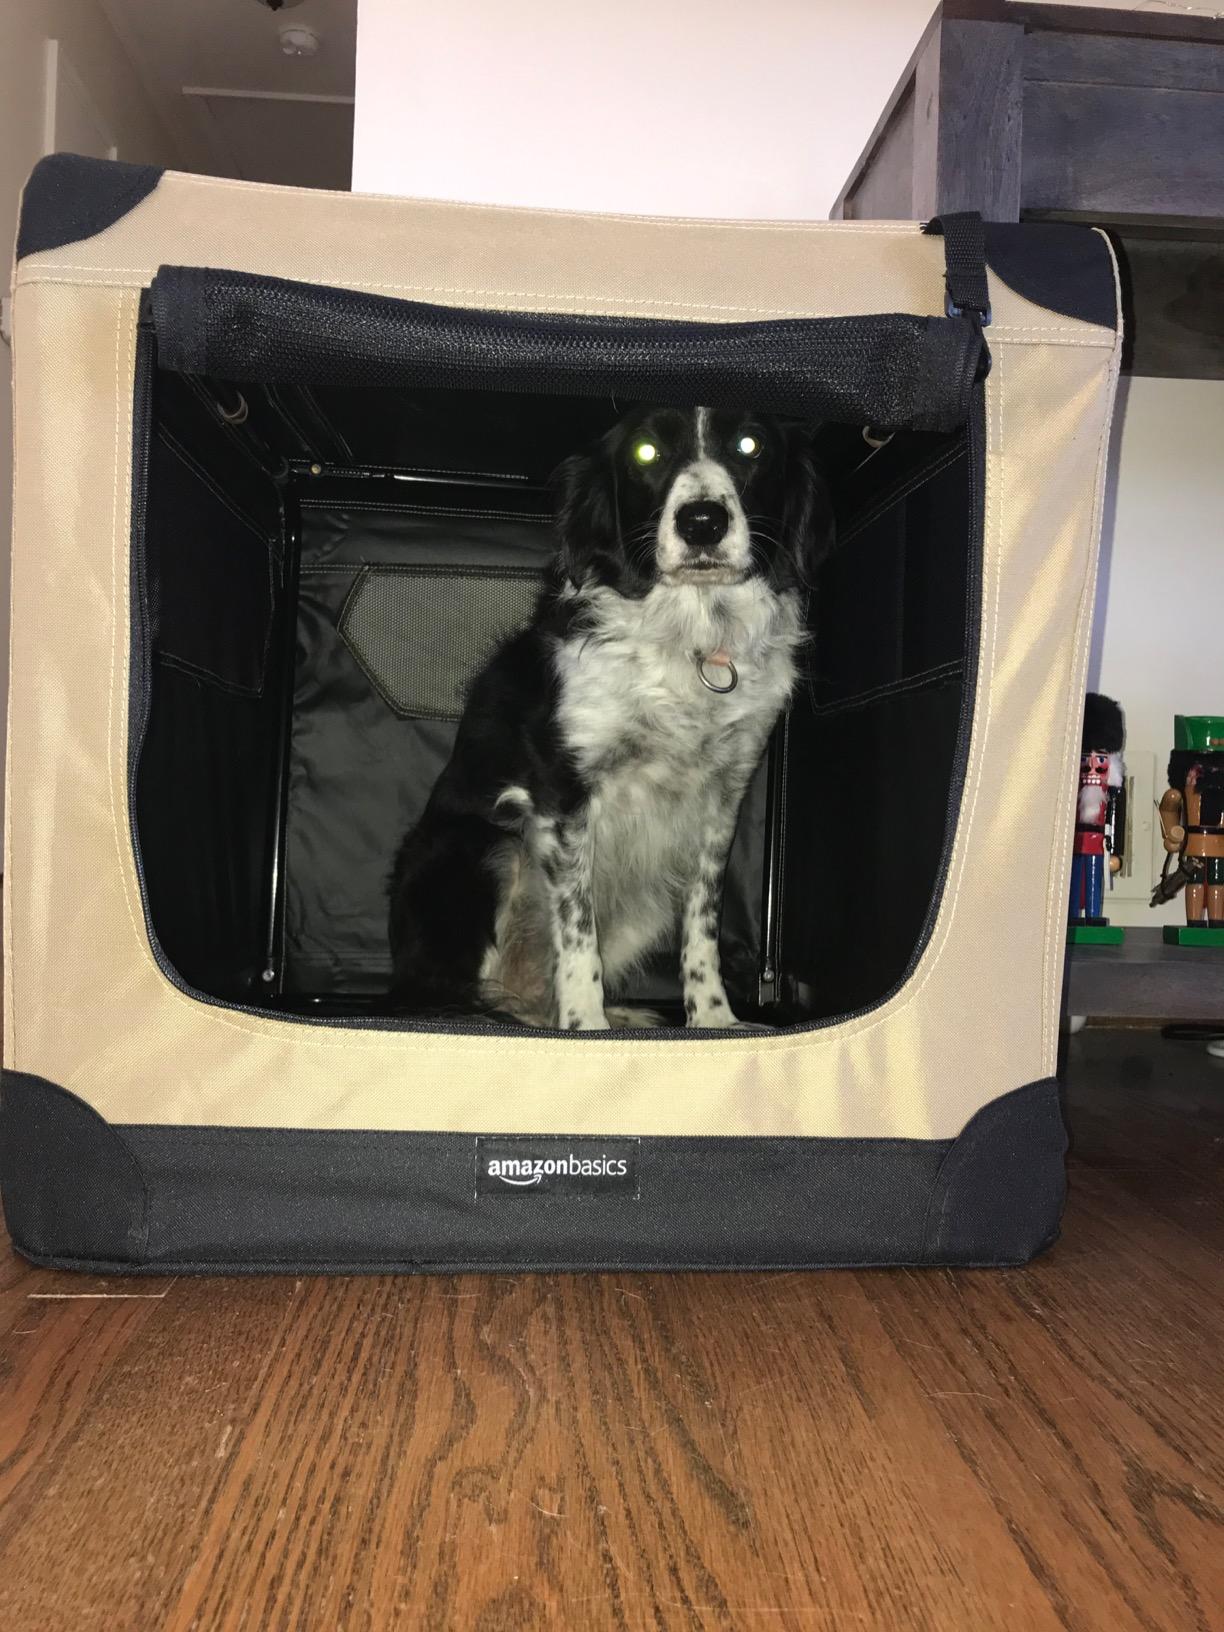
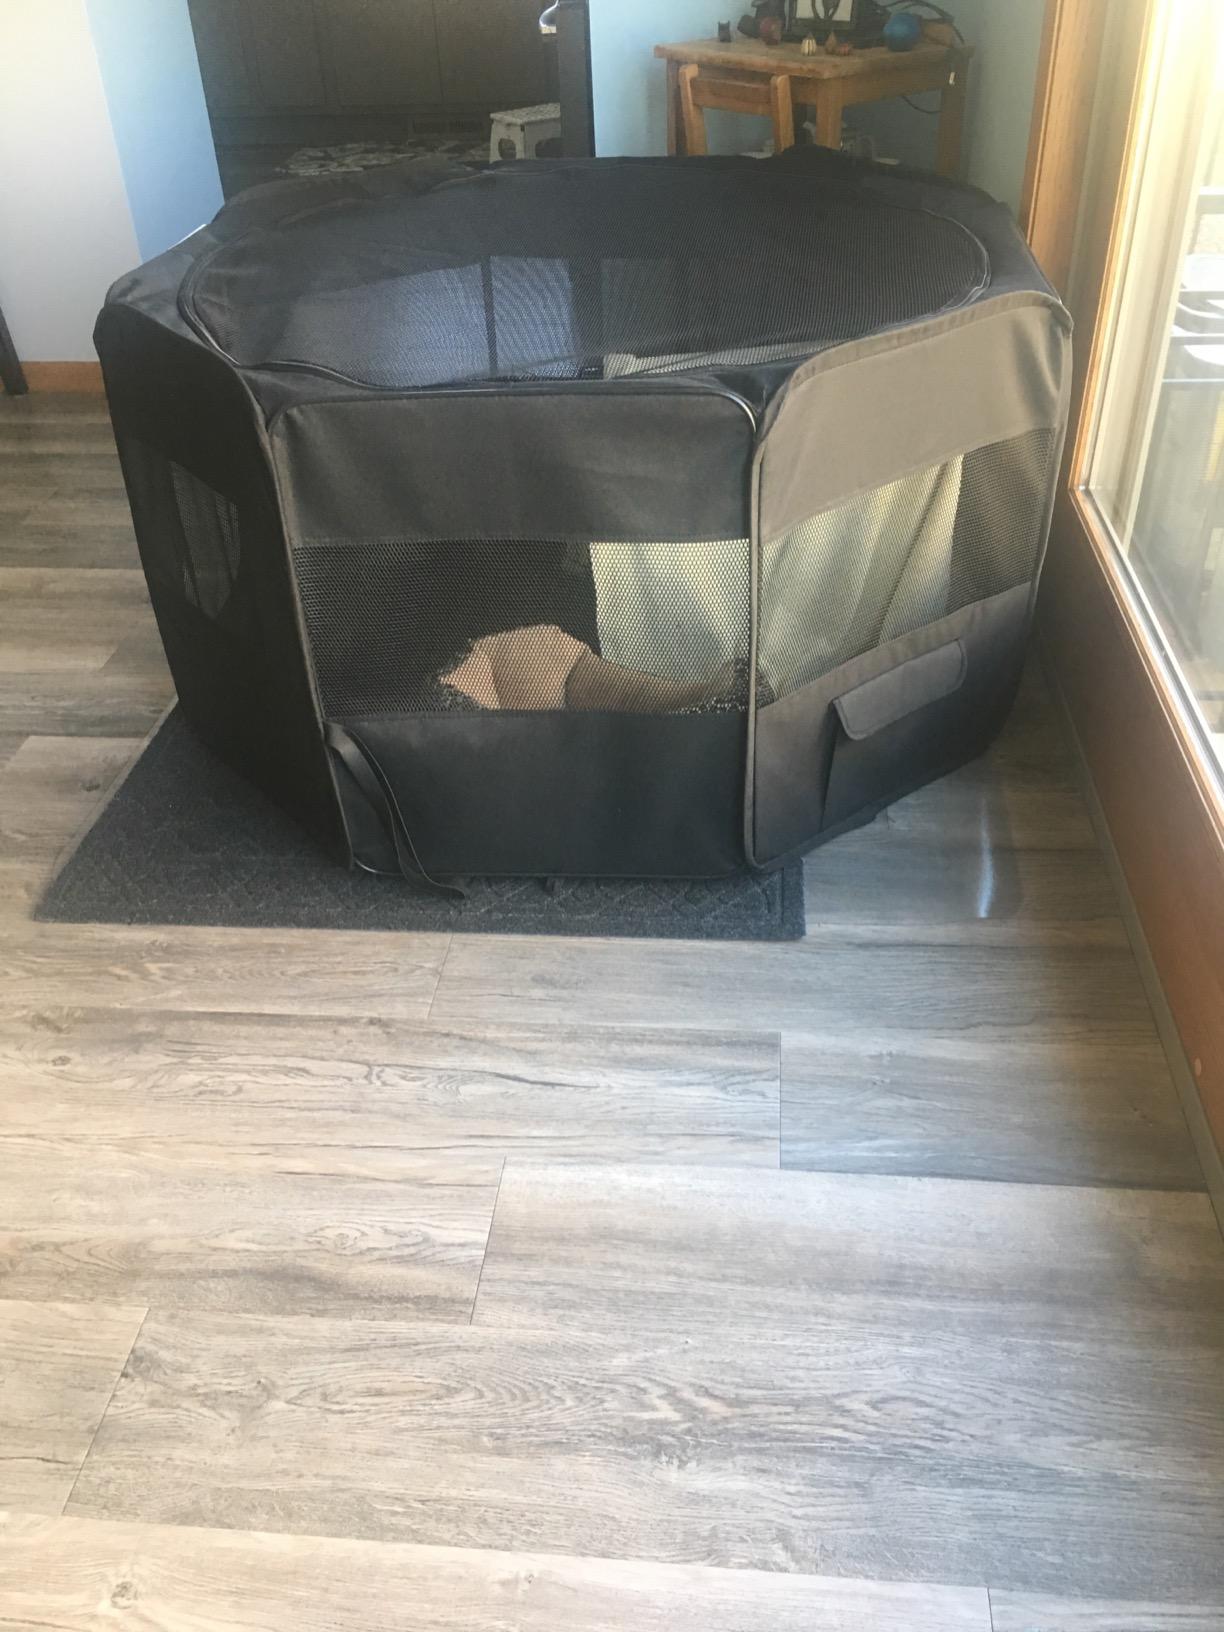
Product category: items_kennel
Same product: no